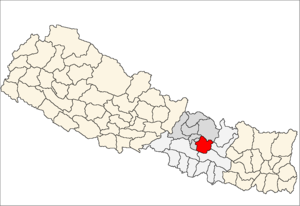
Kavrepalanchok District
Kavrepalanchok District i Bagmati Zone (grå) i Central Development Region (grå + lysegrå)
Kavrepalanchok District er et af Nepals 75 administrative og politiske regioner, betegnet distrikter. Kavrepalanchok er et distrikt i bakkeområdet Middle Hills, som ligger i Bagmati Zone i Central Development Region.